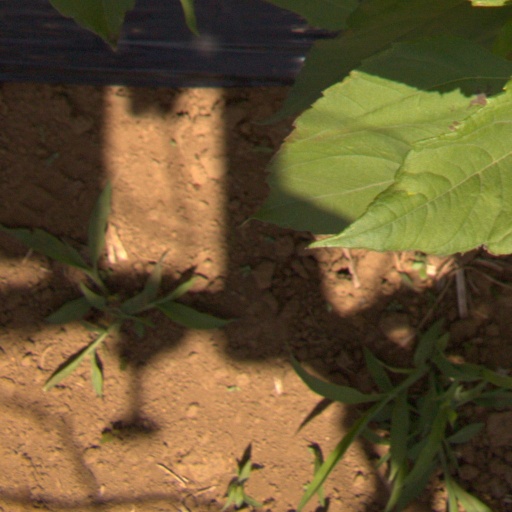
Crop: Jerusalem artichoke